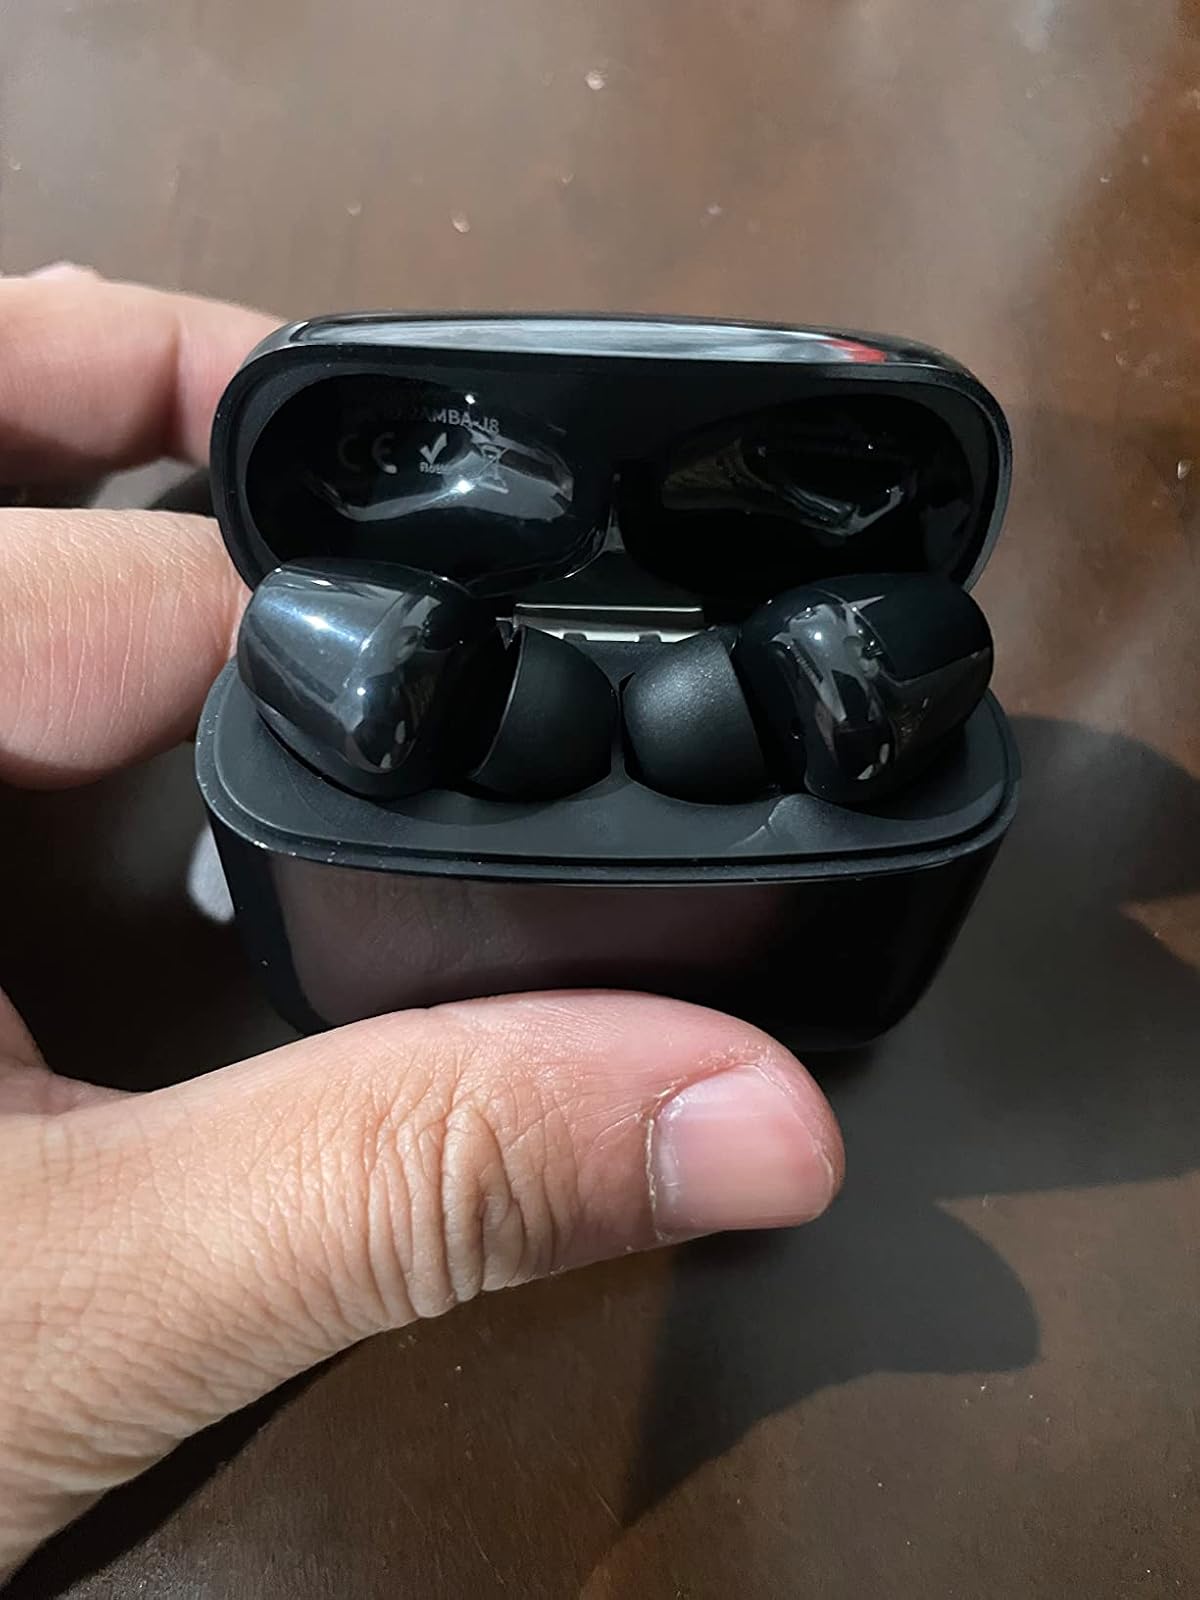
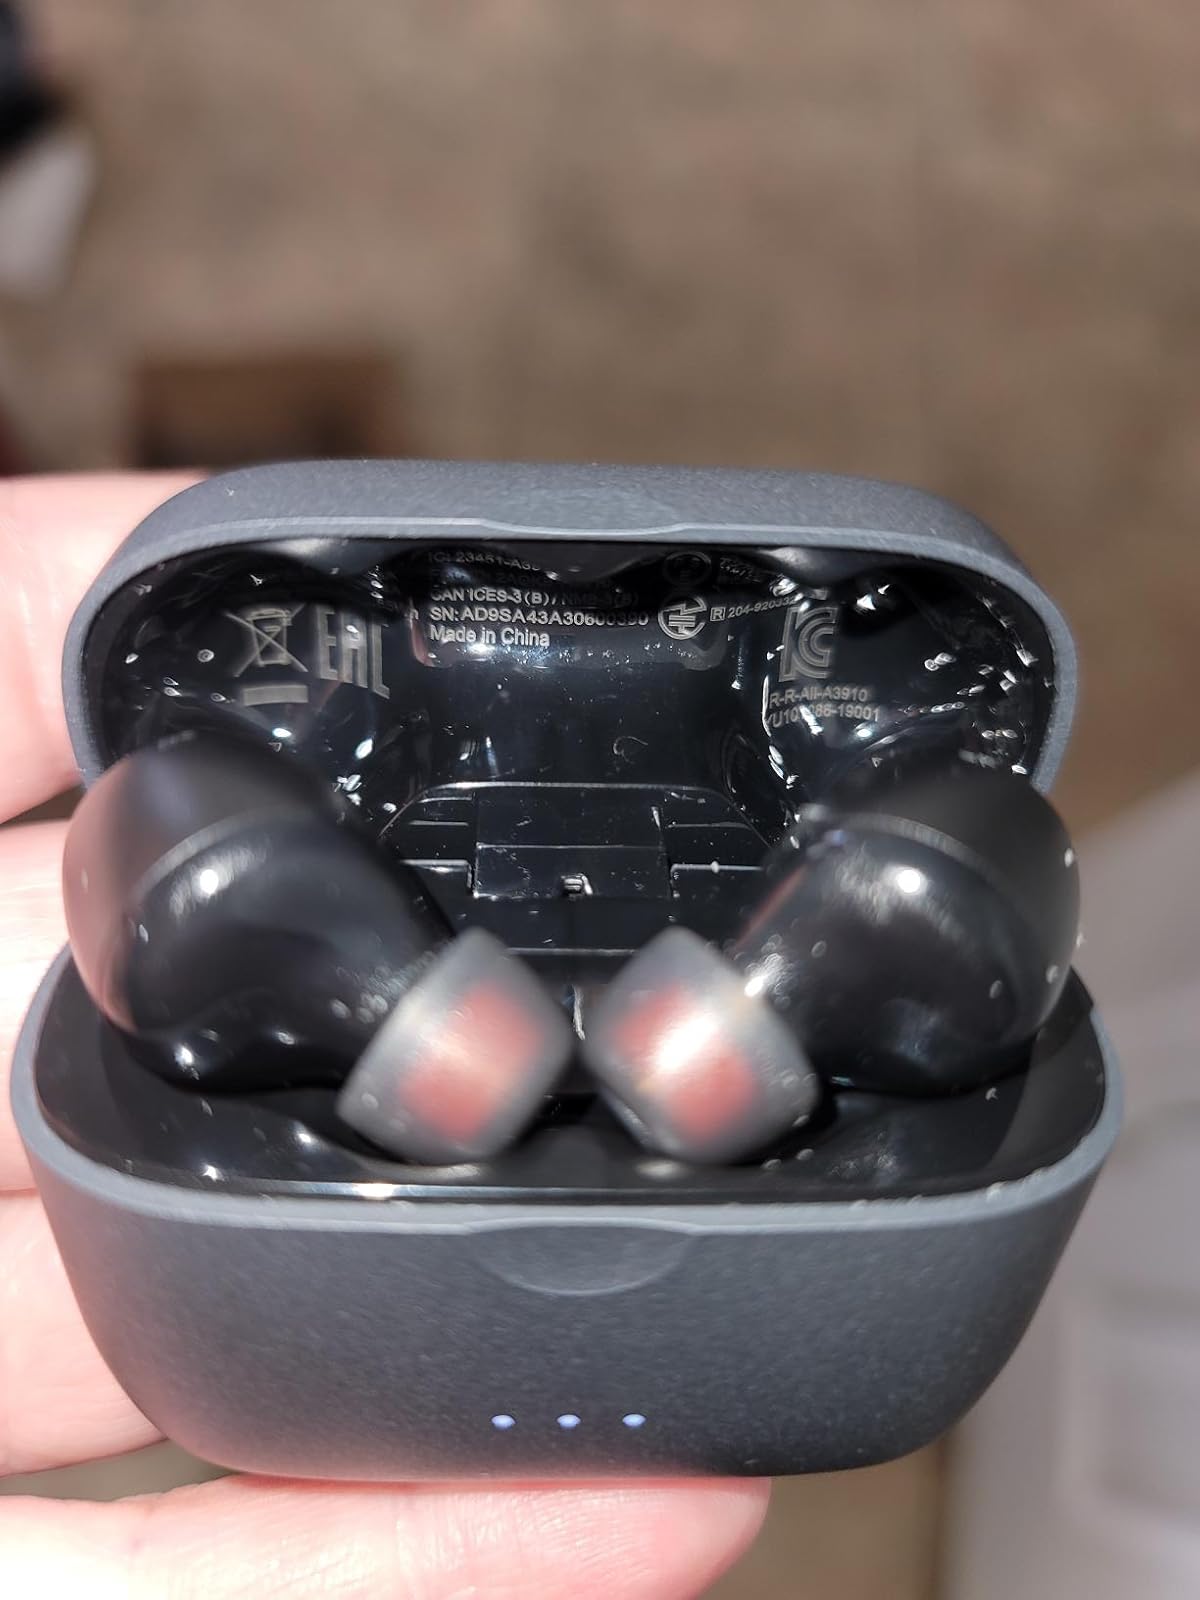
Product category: earbuds
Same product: no